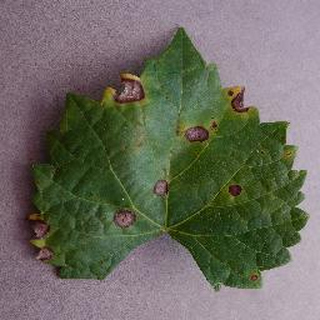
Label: grape_black_rot